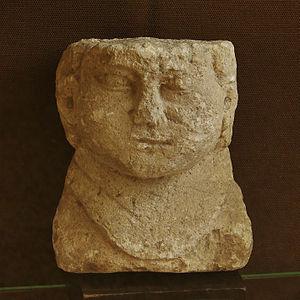
Le musée d'art et d'archéologie de Senlis est situé dans le centre historique de la ville de Senlis, à proximité de la cathédrale de Senlis. Il est situé dans l'ancien palais épiscopal de la ville, classé monument historique depuis 1964, et accueille une collection de beaux-arts, d'arts décoratifs et d'archéologie locale. Pour la restauration entière du bâtiment à partir du mois de juillet 2007, le musée a dû fermer au public, avec une réouverture prévue initialement pour février 2009. Des découvertes archéologiques ont retardé la progression des travaux, mais en septembre 2009, ils étaient pratiquement terminés, sauf pour la galerie Renaissance et la chambre des anges, dont la rénovation intérieure n'avait pas encore commencé. La réouverture était alors envisagée pour septembre 2010, mais les marchés publics n'ayant pas été passés à temps, des nouveaux retards sont survenus. Finalement l'inauguration après les travaux a eu lieu le 23 juin 2012.
Le temple gallo-romain de la forêt d'Halatte est situé en plein cœur de la forêt d'Halatte sur la commune d'Ognon, près de Senlis.